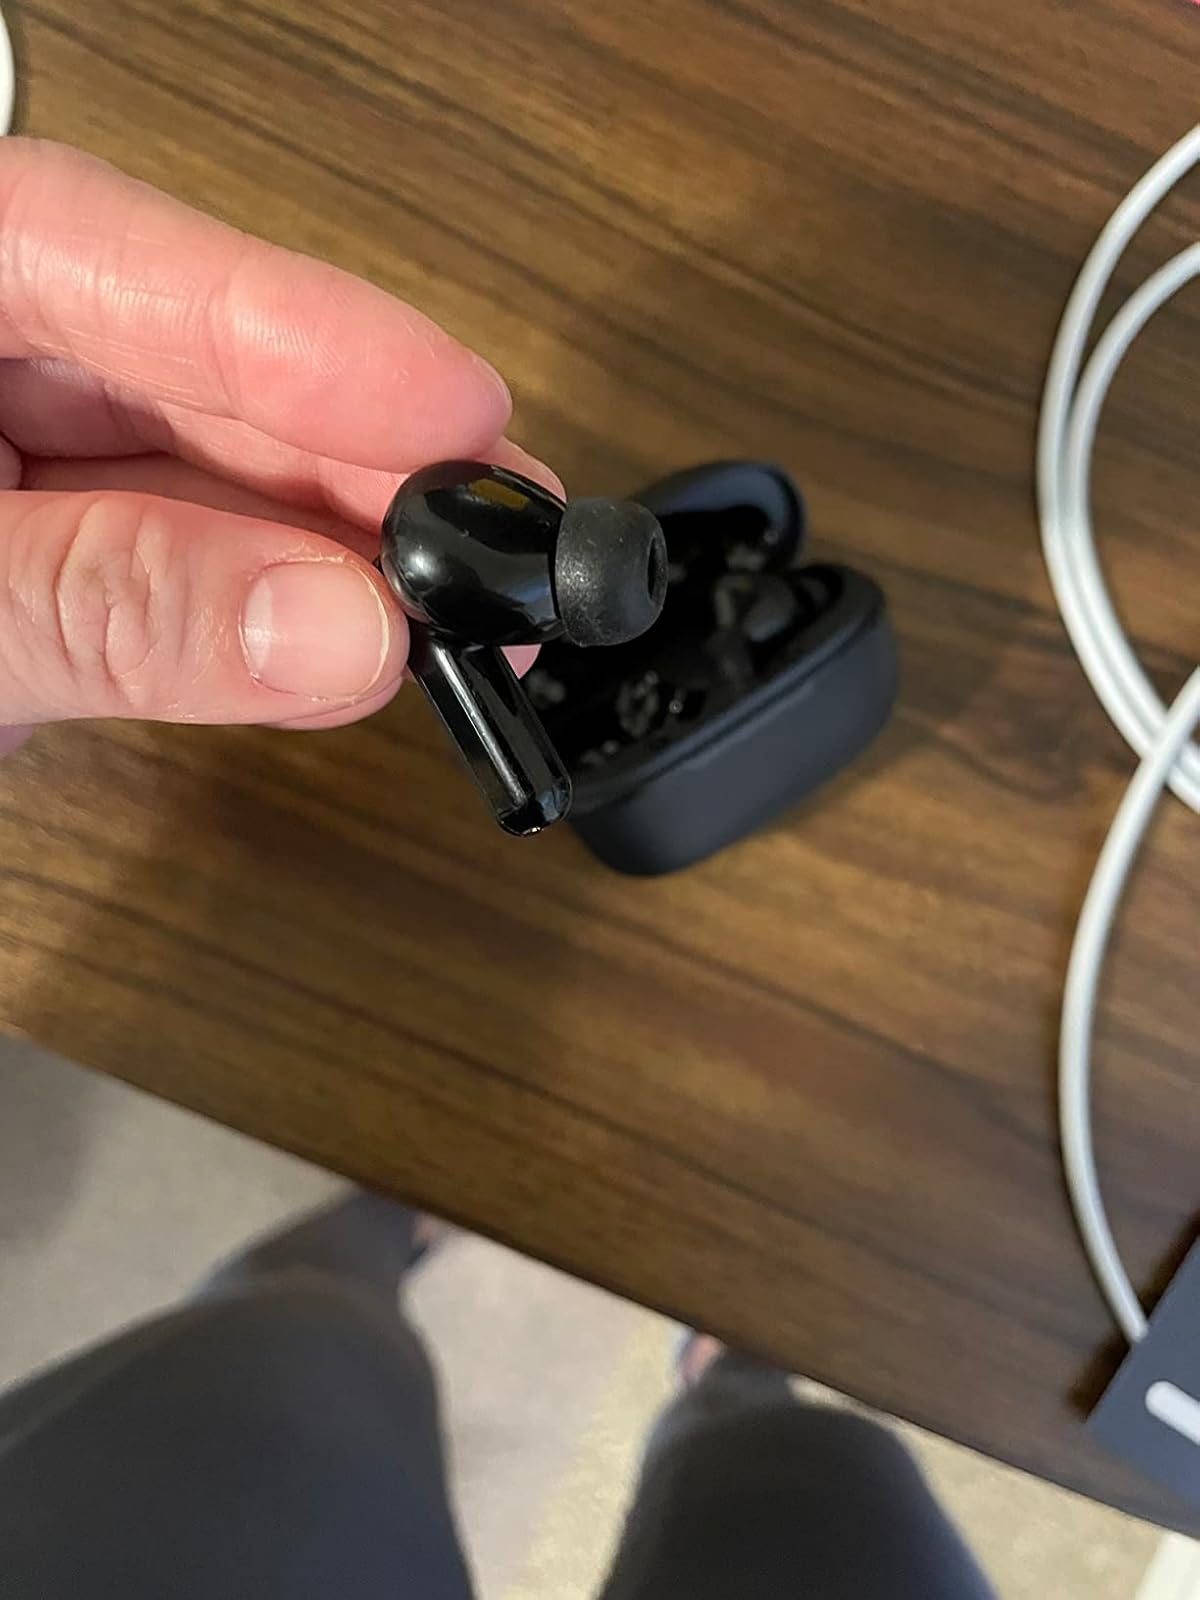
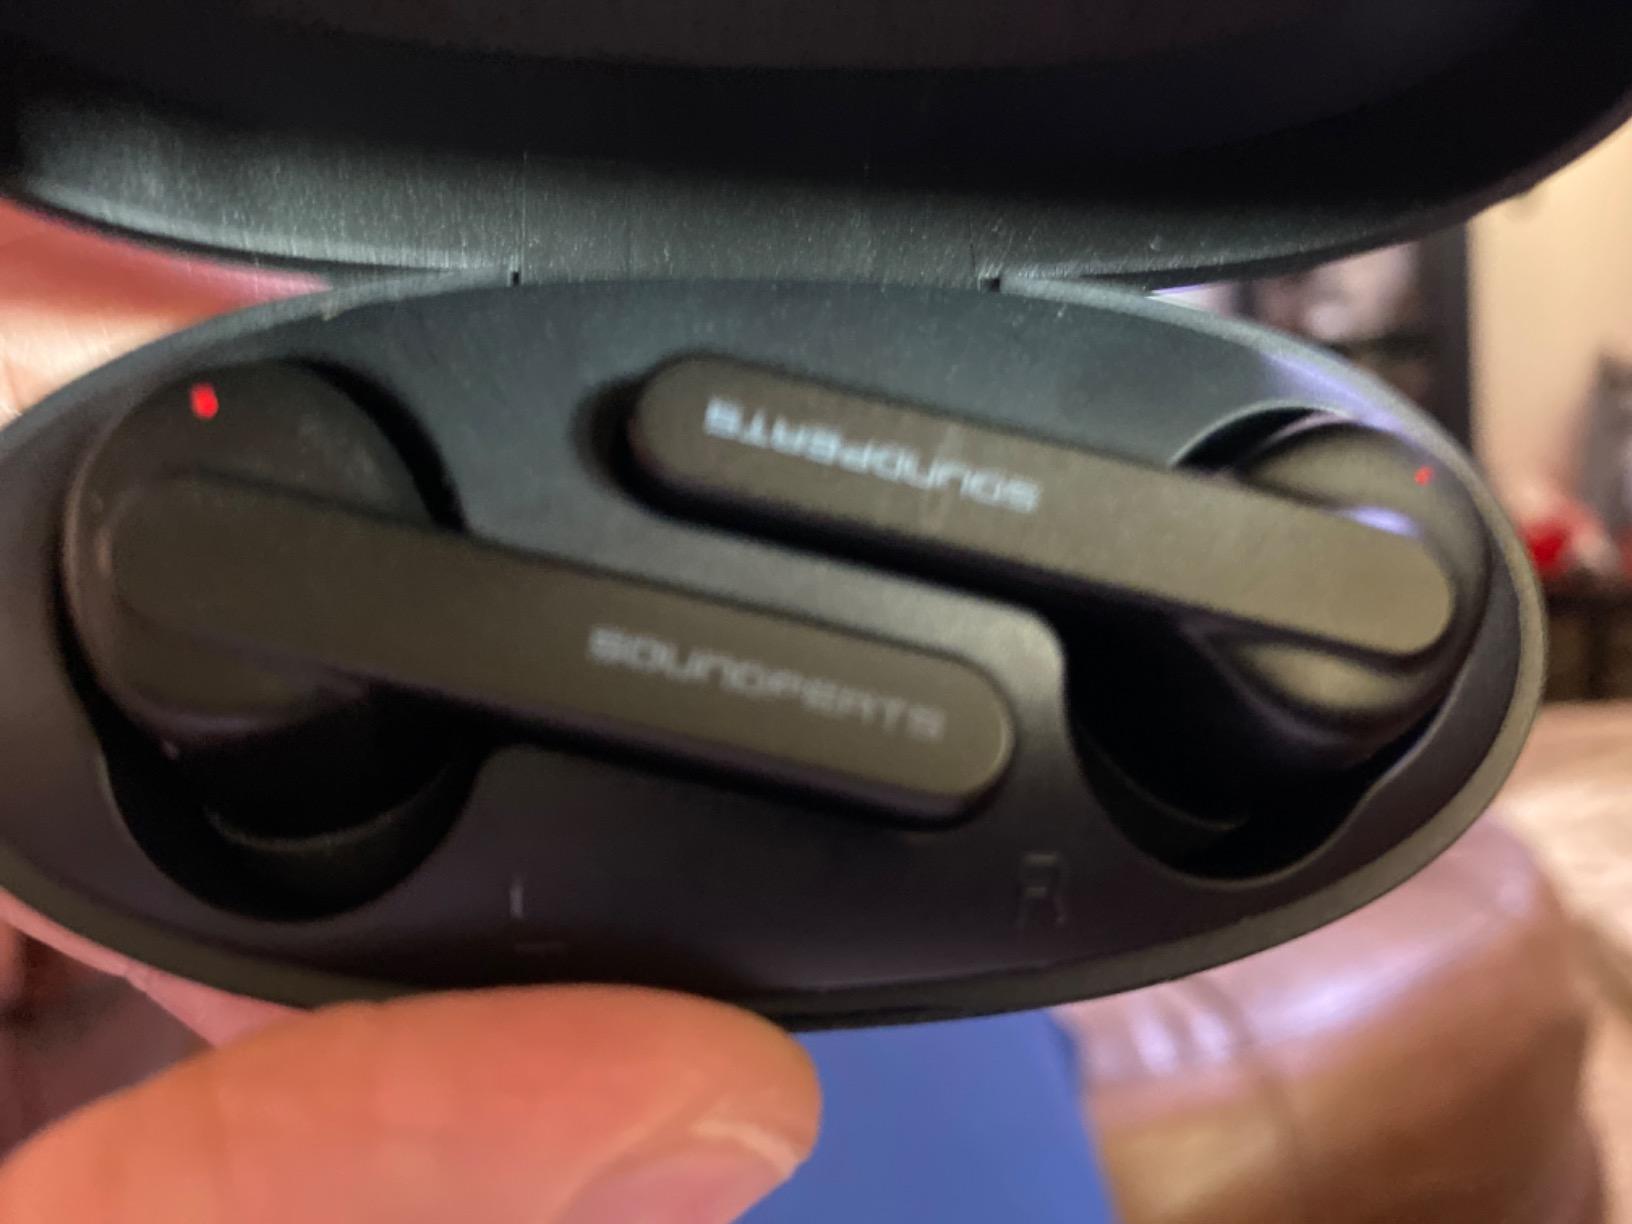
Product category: earbuds
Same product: no